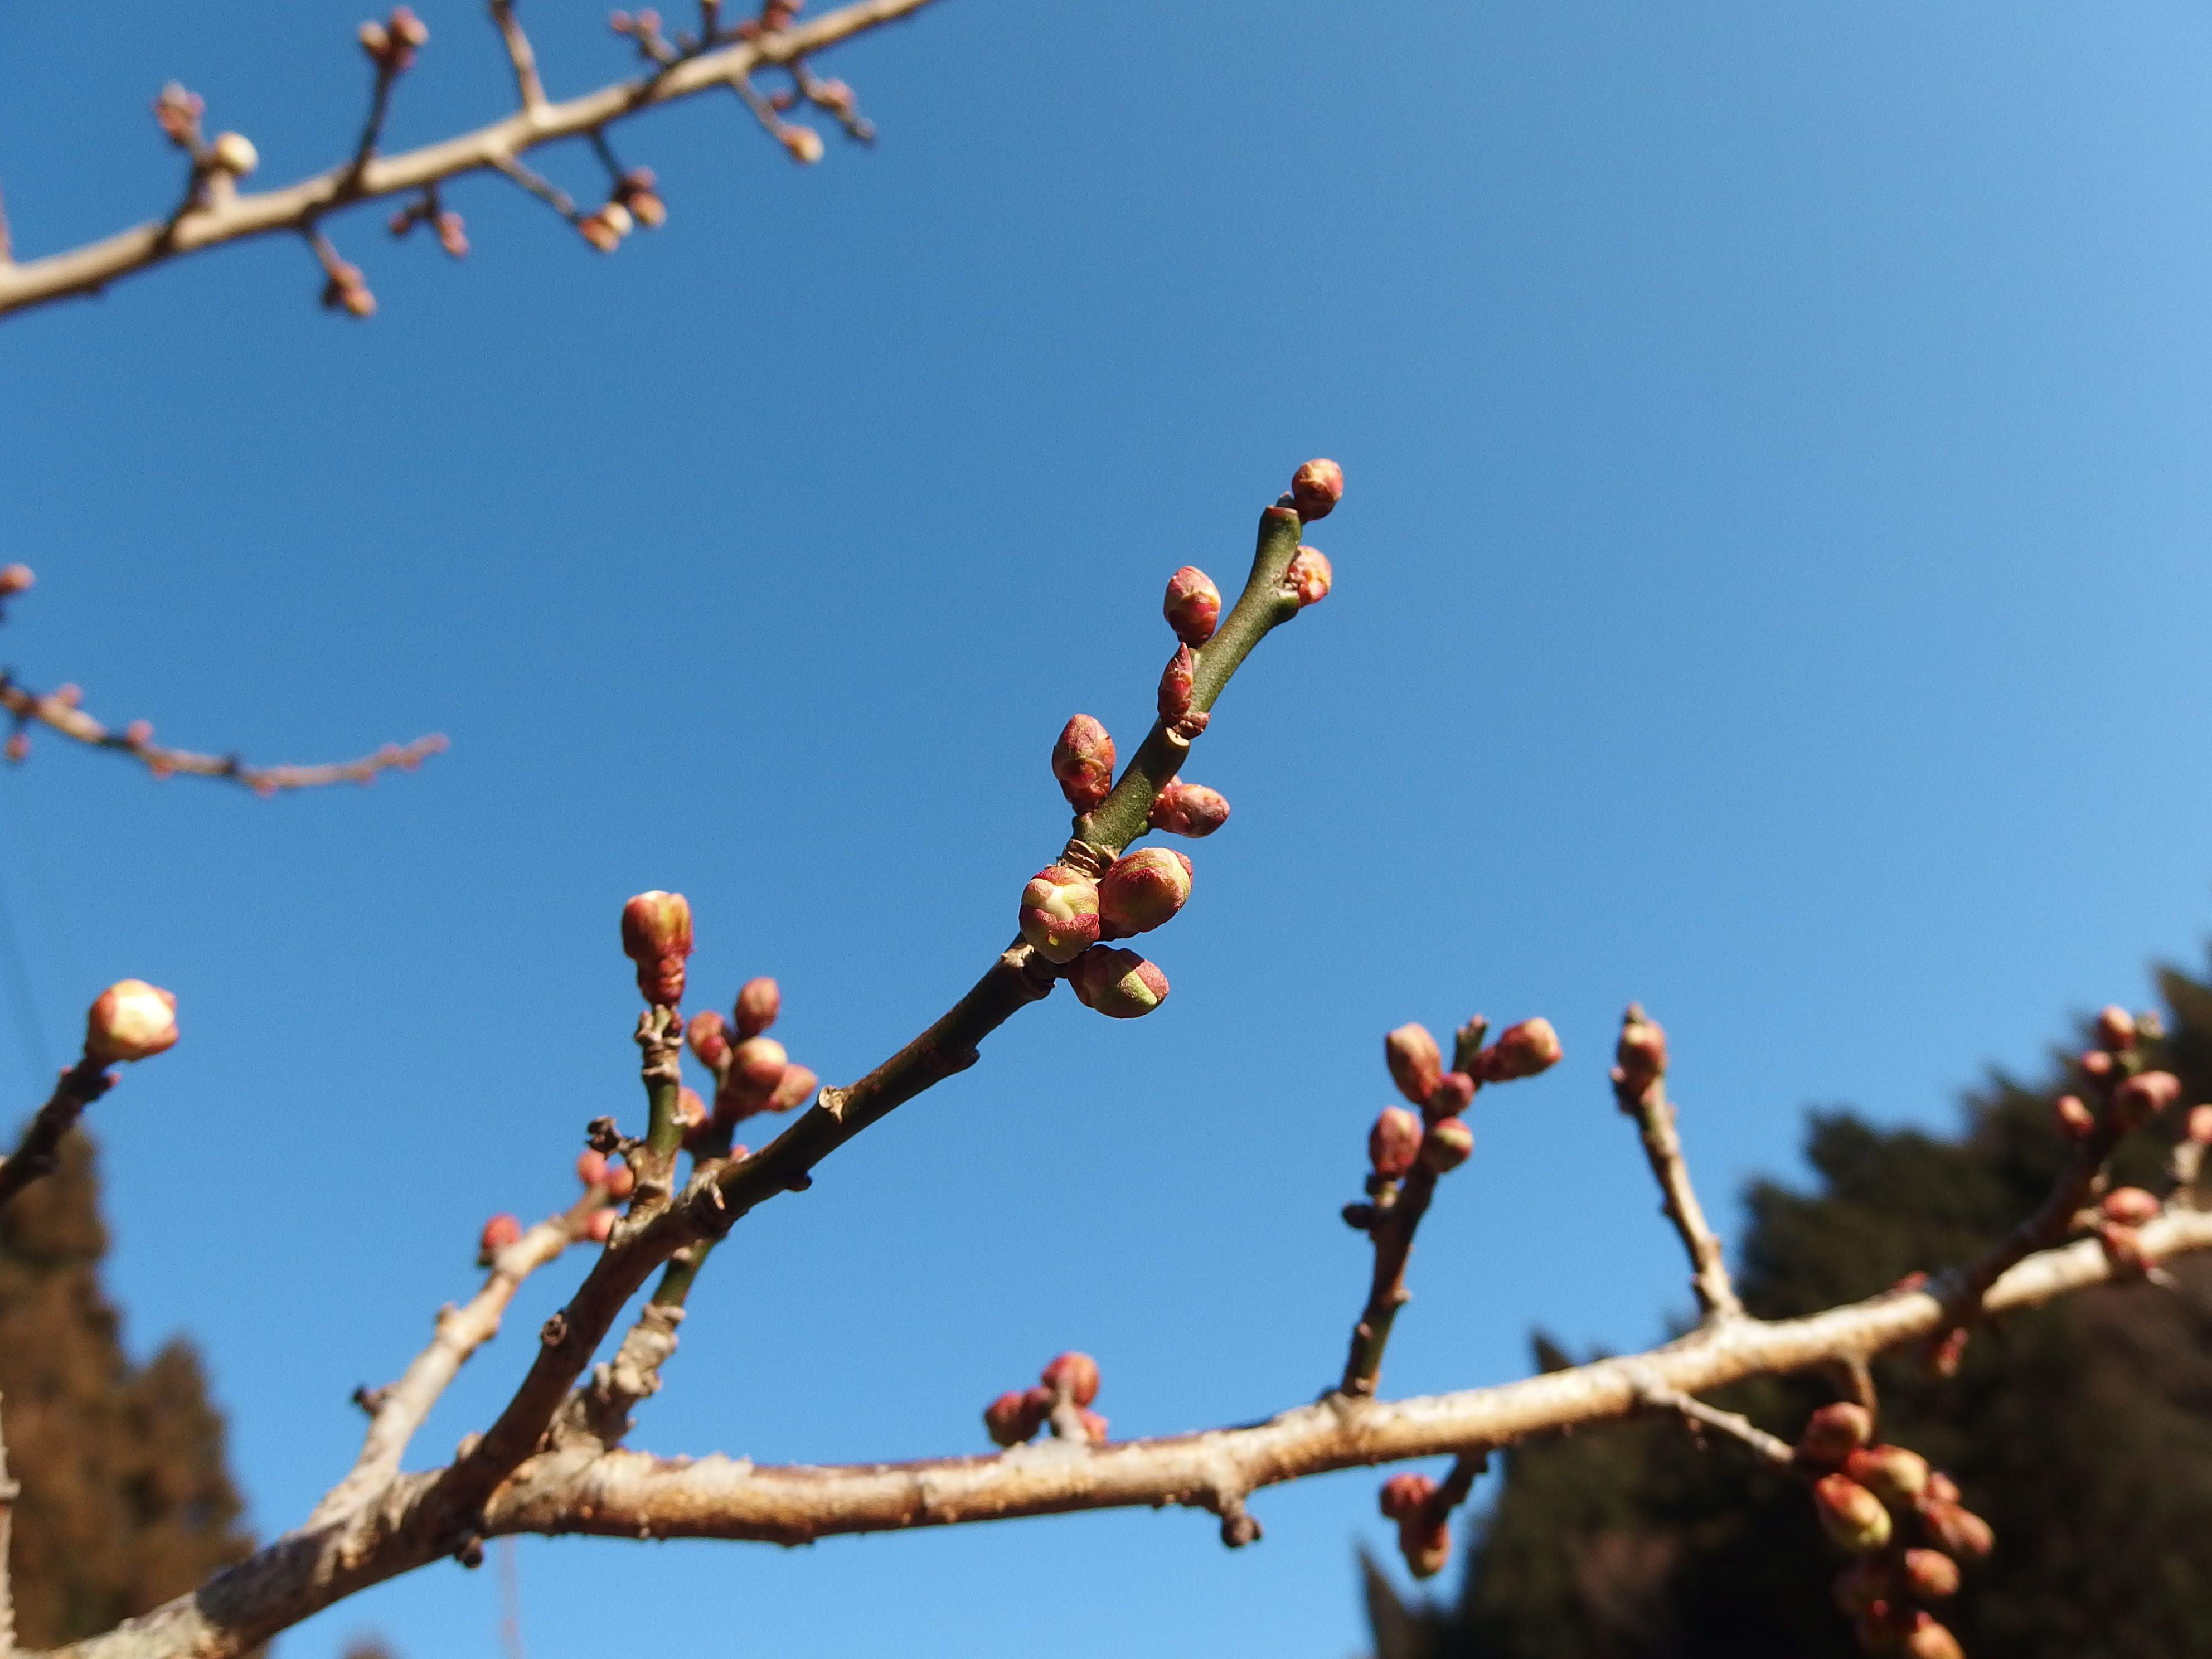
tree, nature, branch, blossom, winter, plant, sky, sunlight, leaf, flower, spring, produce, autumn, blue, japan, flora, season, twig, blue sky, flowers, plum, bud, spring flowers, macro photography, babin, atmosphere of earth, woody plant